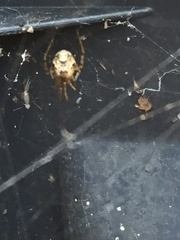
Species: Parasteatoda_tepidariorum